Economy of West Bengal

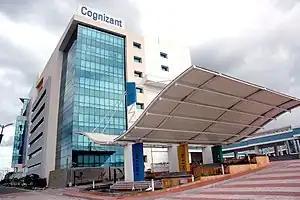
Cognizant, Bantala

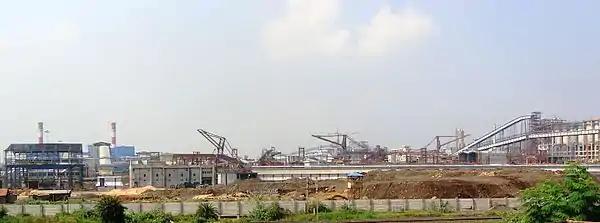
IISCO Steel Plant, Asansol

Jangal Sundari Karmanagari is an under construction industrial city complex and township in Jangalmahal, Purulia. Jangal Sundari Karmanagari has projected a potential investment of . has been used for creating basic infrastructures. The industrial city will generate employment for 1.5 lakh people. Major industries include cement, steel, auto component, engineering, MSME clusters, ceramics and electricals.